2015 Windows 10 400

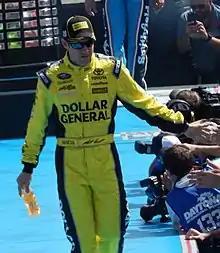
Matt Kenseth, seen here at the 2015 Daytona 500, scored the 33rd victory of his career at Pocono.

Logano maintained a one-second lead over Kyle Busch with ten laps to go with a chance of being short on fuel. Ultimately, he ran out of fuel on the Long Pond Straightaway with three to go and Busch took over the lead. About a lap later, Truex ran out of fuel as well. On the last lap, Busch too ran out of fuel on the front–stretch, was passed by Matt Kenseth – who had taken the white flag 15 seconds behind Busch – in turn 2 and went on to take the checkered flag.